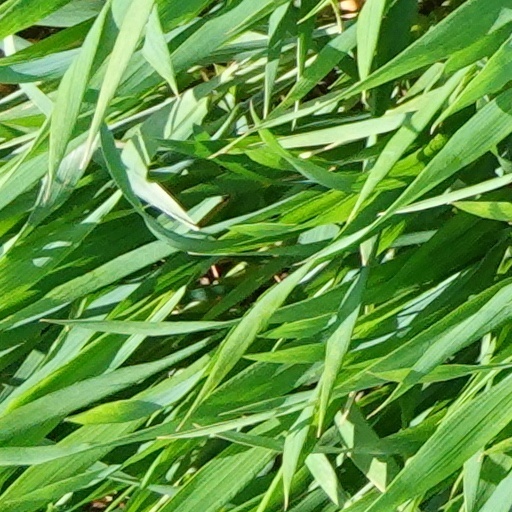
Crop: wheat